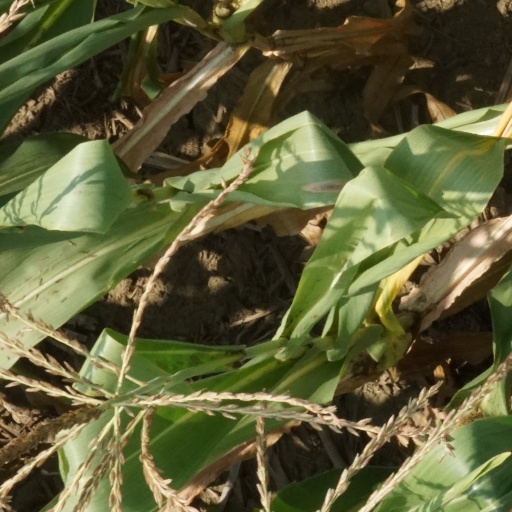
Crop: maize; corn